Aulac, New Brunswick

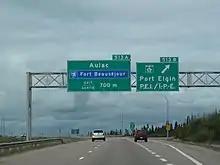
Highway signage at the Aulac exit

A cluster of highway service businesses established in Aulac, including a truck stop, several gas stations, motels and stores and the hamlet became a popular stopping point for highway travellers. During the 1990s, Aulac was bypassed when Highway 2 was upgraded on a new 4-lane alignment several hundred metres to the east. A truck stop, a motel, and several businesses remain.